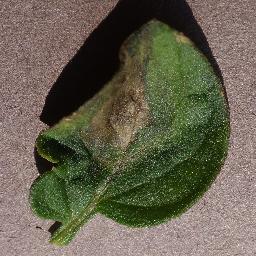
Label: Tomato___Late_blight